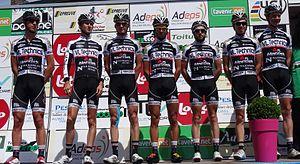
Reportage photographique réalisé le dimanche 22 juin à l'occasion du départ et de l'arrivée de la Flèche ardennaise 2014 à Herve, Belgique.
La 49ᵉ édition de la Flèche ardennaise a eu lieu le 22 juin 2014. La course fait partie du calendrier UCI Europe Tour 2014 en catégorie 1.2. Elle a été remportée par Stefan Küng en 4 h 18 min 20 s, suivi quarante-trois secondes plus tard par son coéquipier Loïc Vliegen et quarante-huit secondes plus tard par Boris Dron. Tim Vanspeybroeck, grâce à sa 19ᵉ place, reste leader de la Topcompétition. Sur 158 coureurs qui ont pris le départ, 56 seulement ont franchi la ligne d'arrivée.